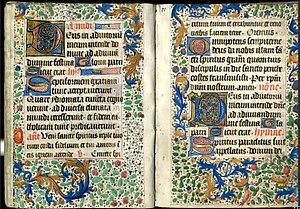
Double page des Heures à l'usage de Rome, Saint-Omer, Atelier des Vigneteurs de Mansel
Maître de Mansel ou Maître de Jean Mansel ou Maître du Mansel est un maître anonyme enlumineur qui a réalisé les peintures de la grande Fleur des Histoires de Jean Mansel, offerte au duc Philippe le Bon, dont il a illustré la majeure partie du premier volume et le frontispice du second. L'illustration de cette œuvre a été achevée par Simon Marmion vers 1455. La Fleur des Histoires est une histoire universelle, allant de la création du monde jusqu'au règne du roi de France Charles VI.